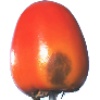
Label: kaki